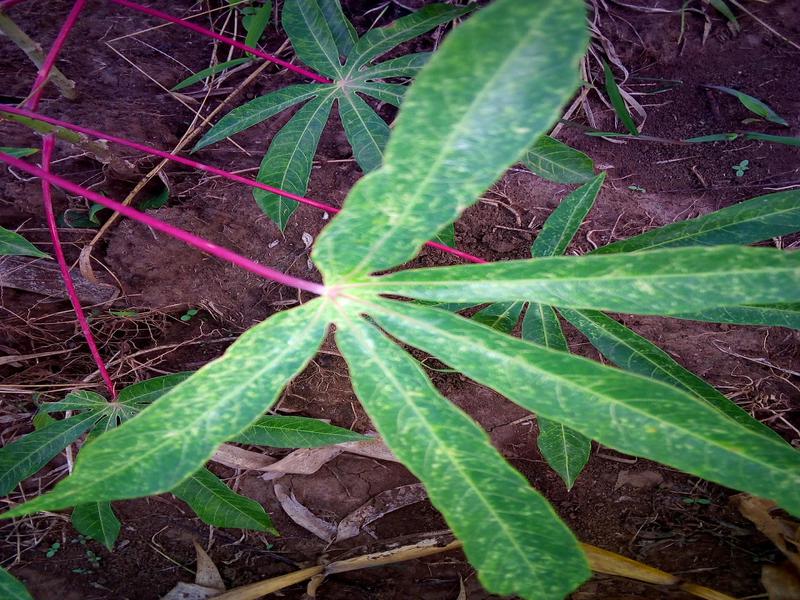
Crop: cassava
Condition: green_mottle